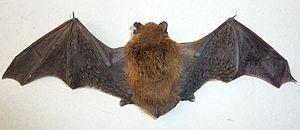
Chauve-souris de grenier, Charente-Maritime (France)
La Casa Batlló est un édifice moderniste conçu par l'architecte Antoni Gaudí, chef de file de ce mouvement, de 1904 à 1906. Elle est située dans l'Illa de la Discòrdia, au 43 Passeig de Gràcia à Barcelone.